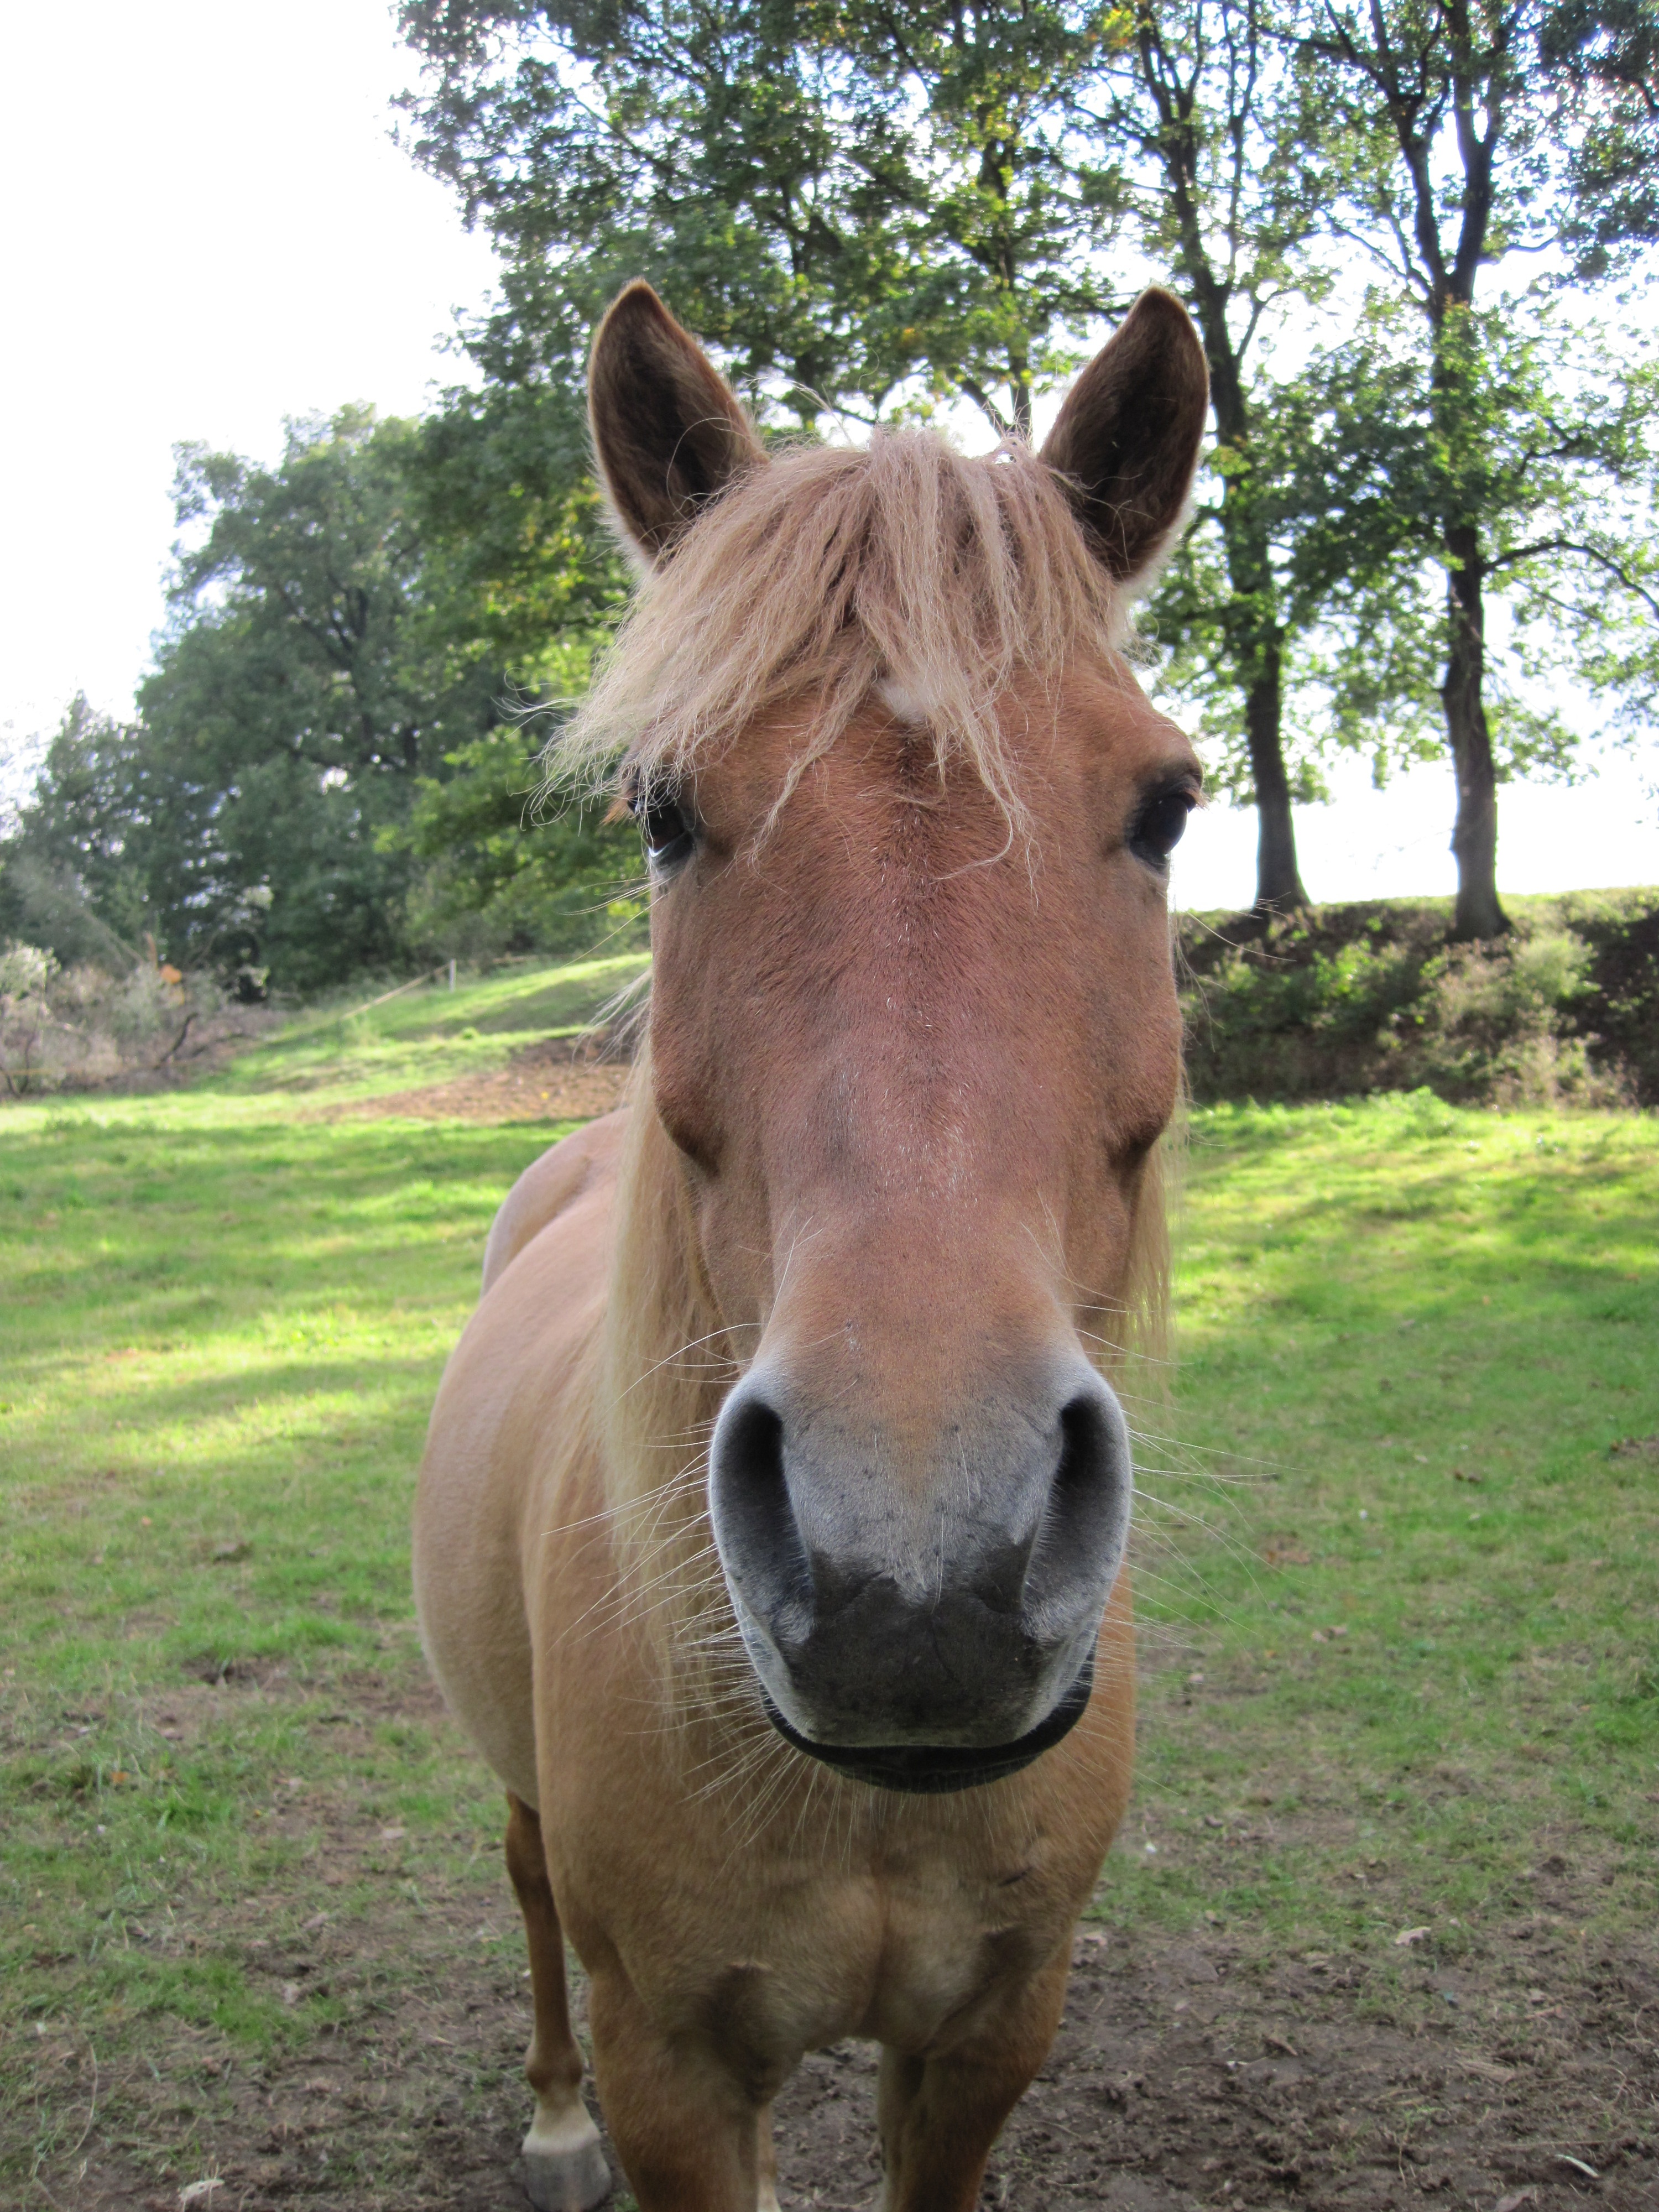
portrait, pasture, grazing, horse, mammal, stallion, mane, pony, vertebrate, mare, curious, horse head, pack animal, dun, horse like mammal, mustang horse